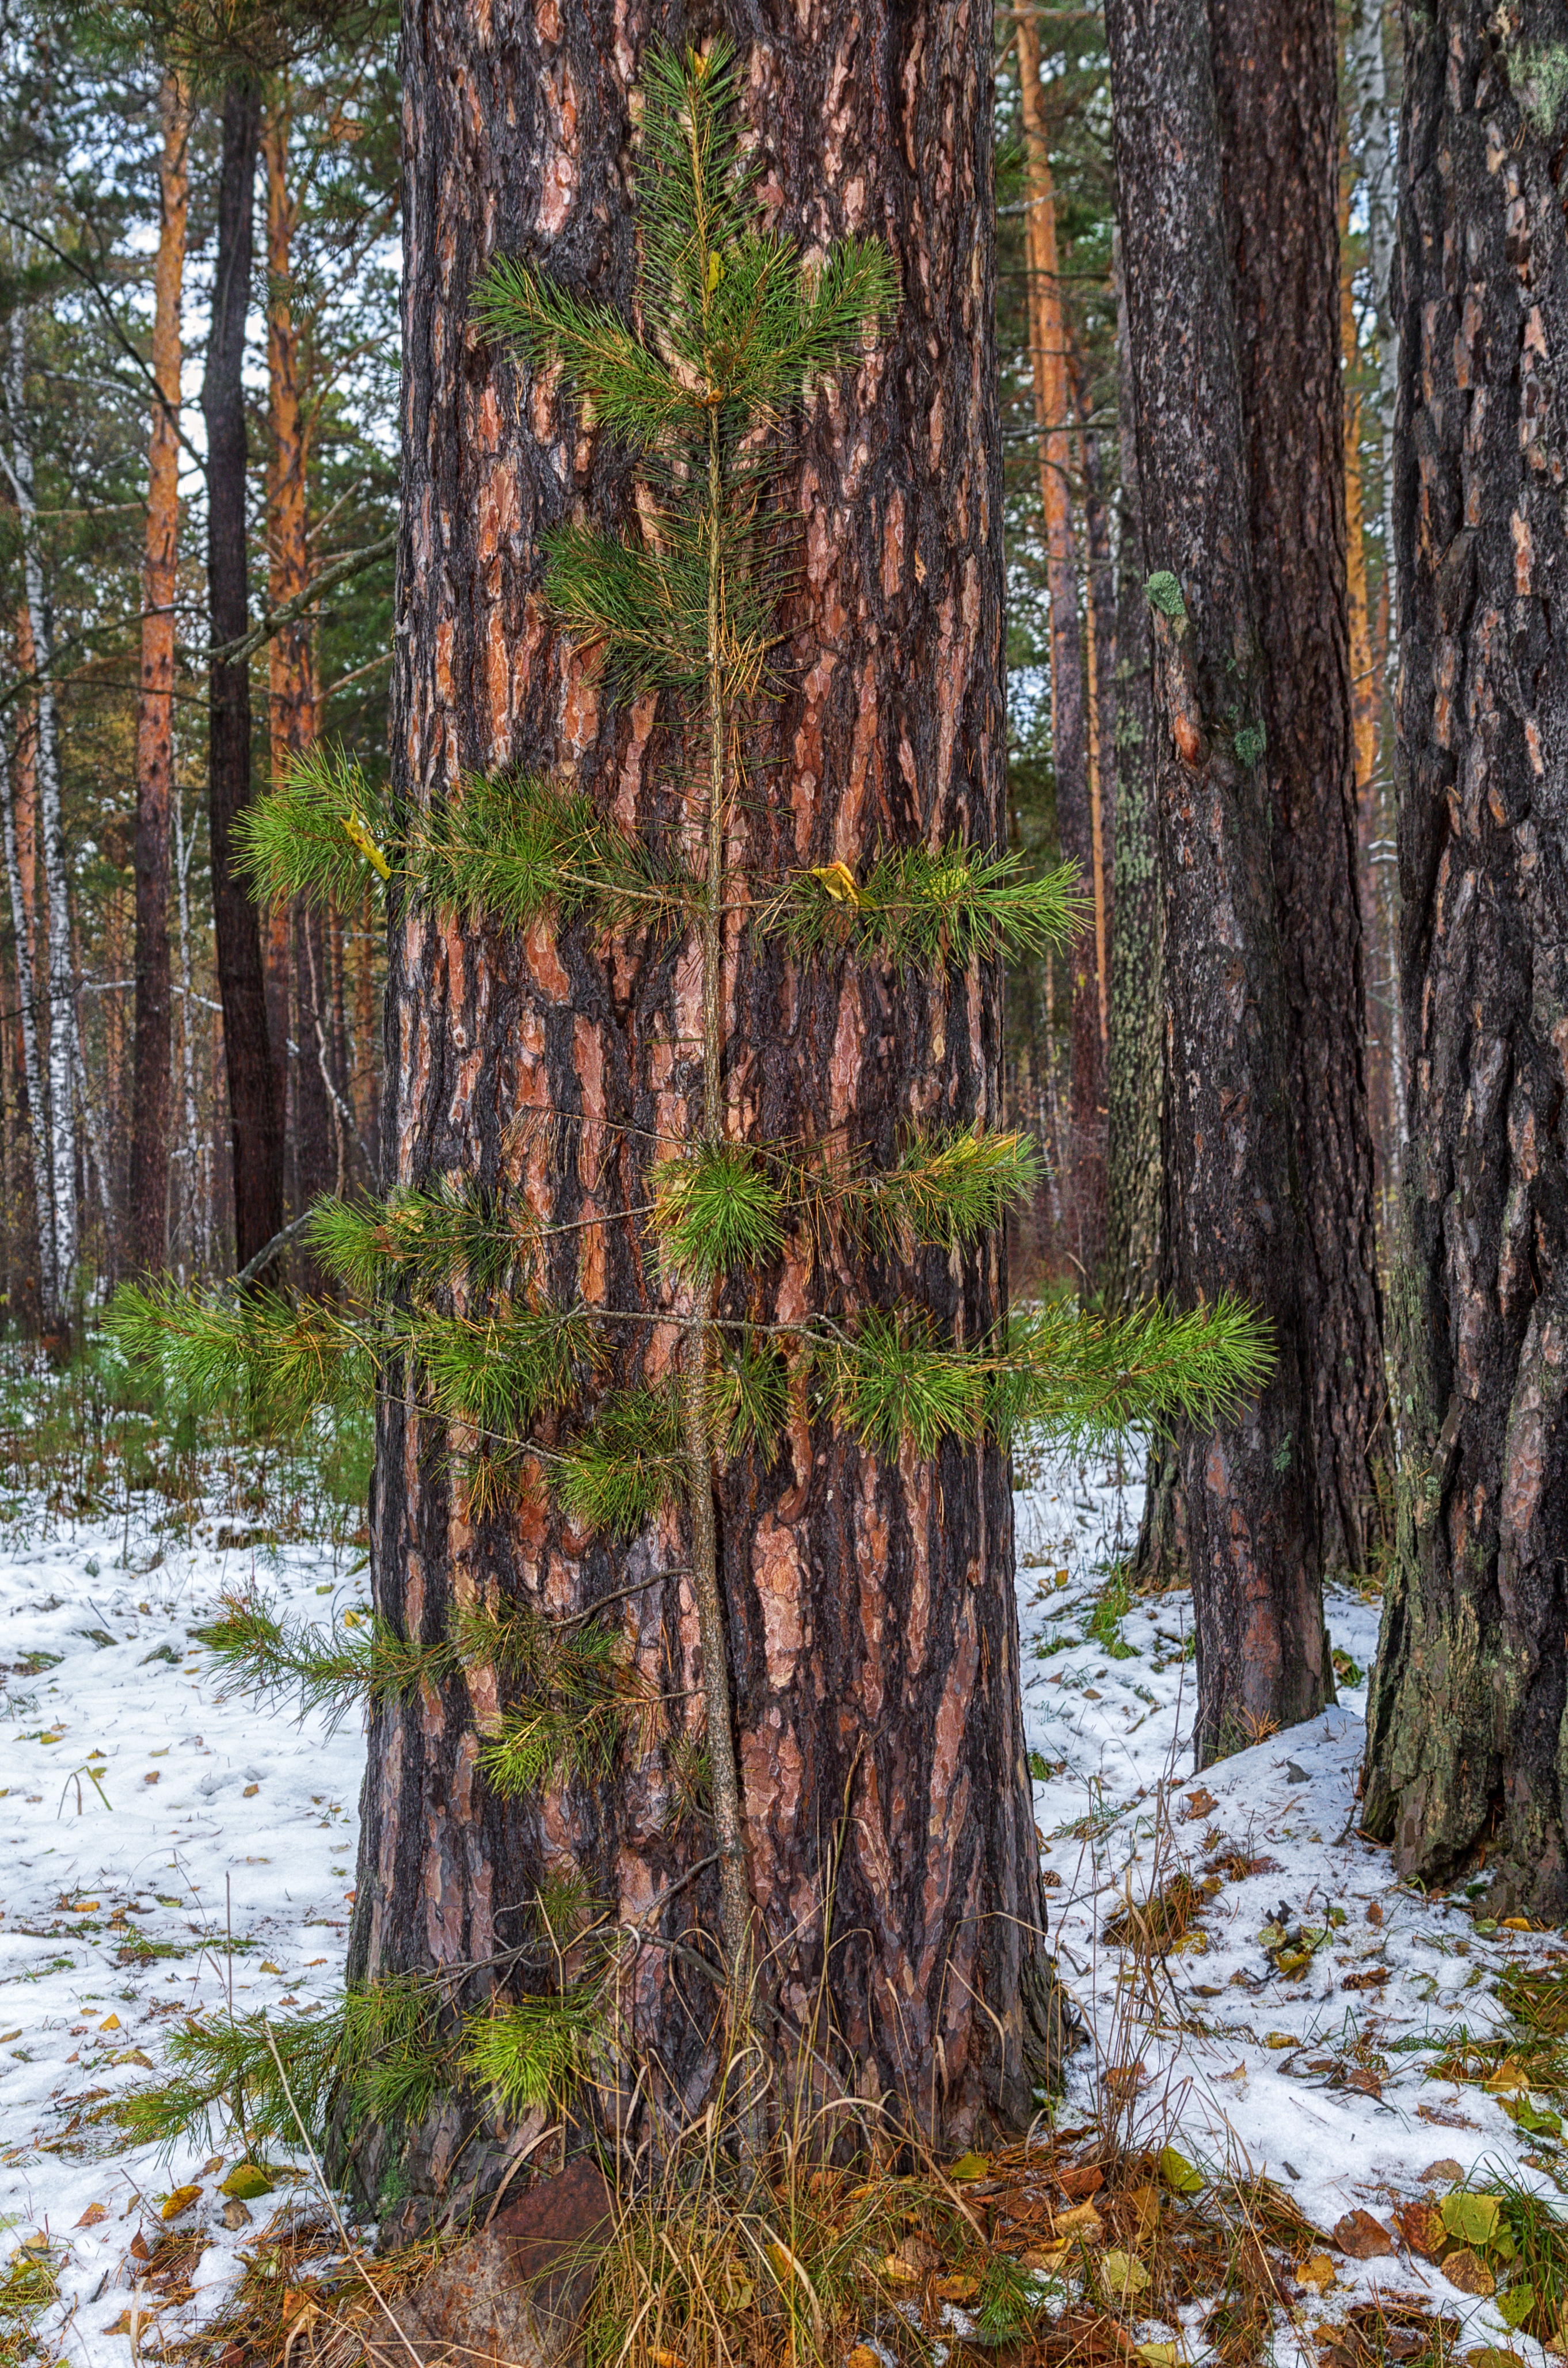
landscape, tree, nature, forest, wilderness, snow, cold, winter, plant, trail, leaf, trunk, pine, autumn, season, conifer, winter landscape, trees, outdoors, spruce, rainforest, deciduous, grove, woodland, habitat, larch, ecosystem, coniferous tree, living nature, biome, old growth forest, natural environment, woody plant, temperate broadleaf and mixed forest, temperate coniferous forest, land plant